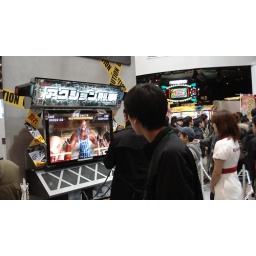
Punch a red eyed black man in the stomach!